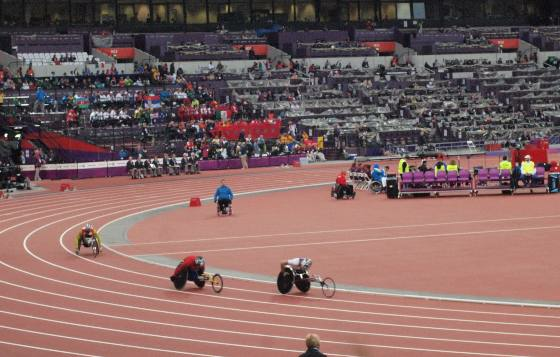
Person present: Yes